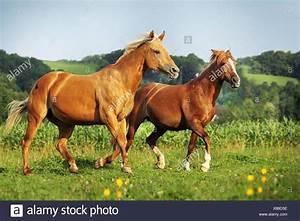
horse